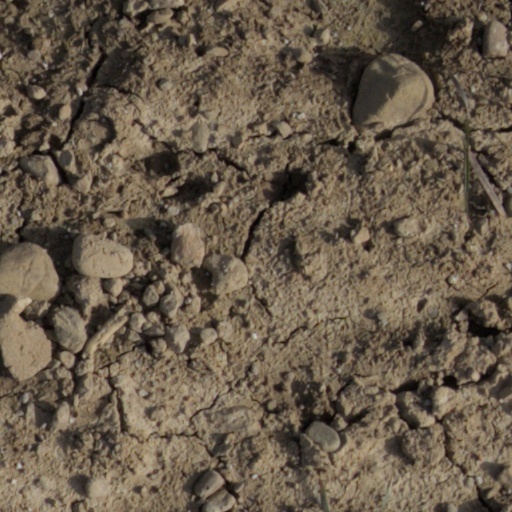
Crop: wheat